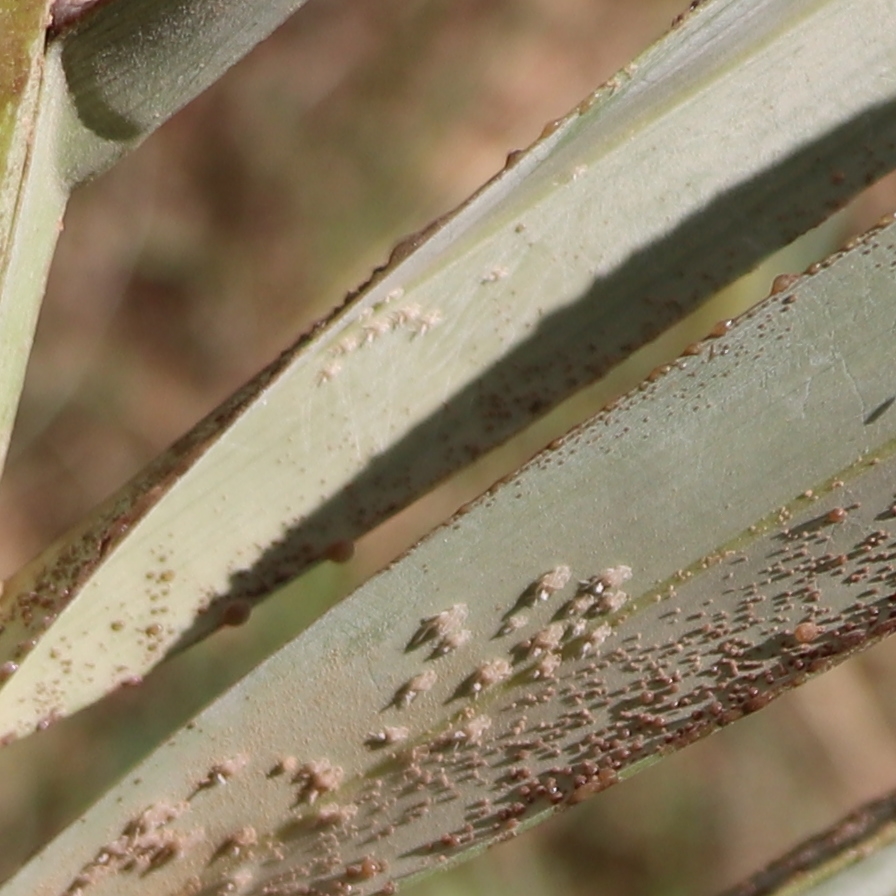
Label: Dubas